Asteroid family

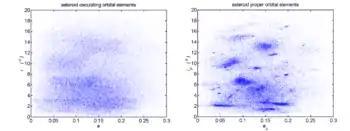
Comparison: osculating Keplerian orbital elements on the left (families indistinguishable) vs. proper elements on the right (families visible).

Strictly speaking, families and their membership are identified by analysing the proper orbital elements rather than the current osculating orbital elements, which regularly fluctuate on timescales of tens of thousands of years. The "proper elements" are related constants of motion that remain almost constant for at least tens of millions of years, and perhaps longer.